Ari Gameplays

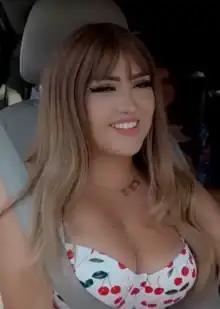
Ari Gameplays in 2021

Abril Abdamari Garza Alonso (born February 28, 1998), better known as Ari Gameplays (stylized AriGameplays), is a Mexican Internet personality, online streamer, YouTuber, model and cosplayer. With 6.7 million, her Twitch channel is the 23rd most-followed globally, and the second most-followed female streamer on the platform, as well as the 150th most-followed user on TikTok. She is also known as MiPriv creator.